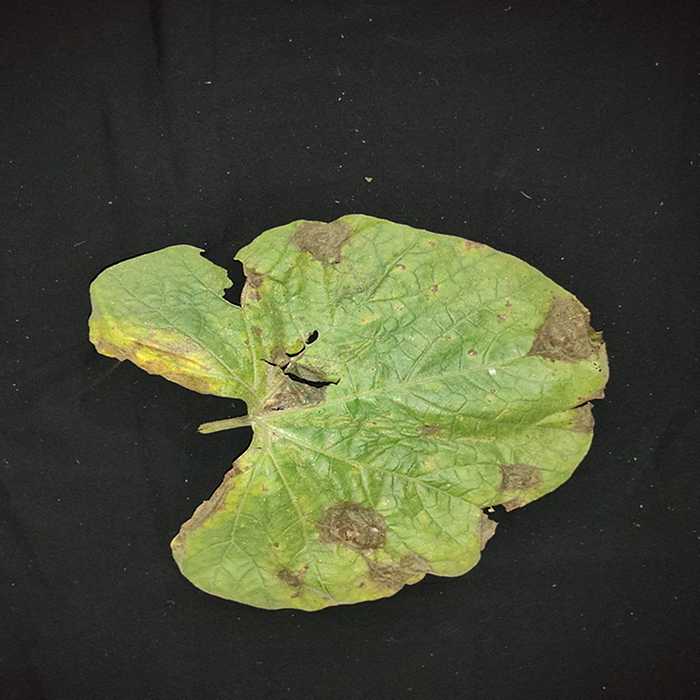
Plant: Bottle gourd
Label: Downey mildew